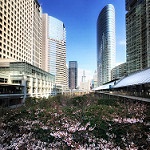
Label: buildings